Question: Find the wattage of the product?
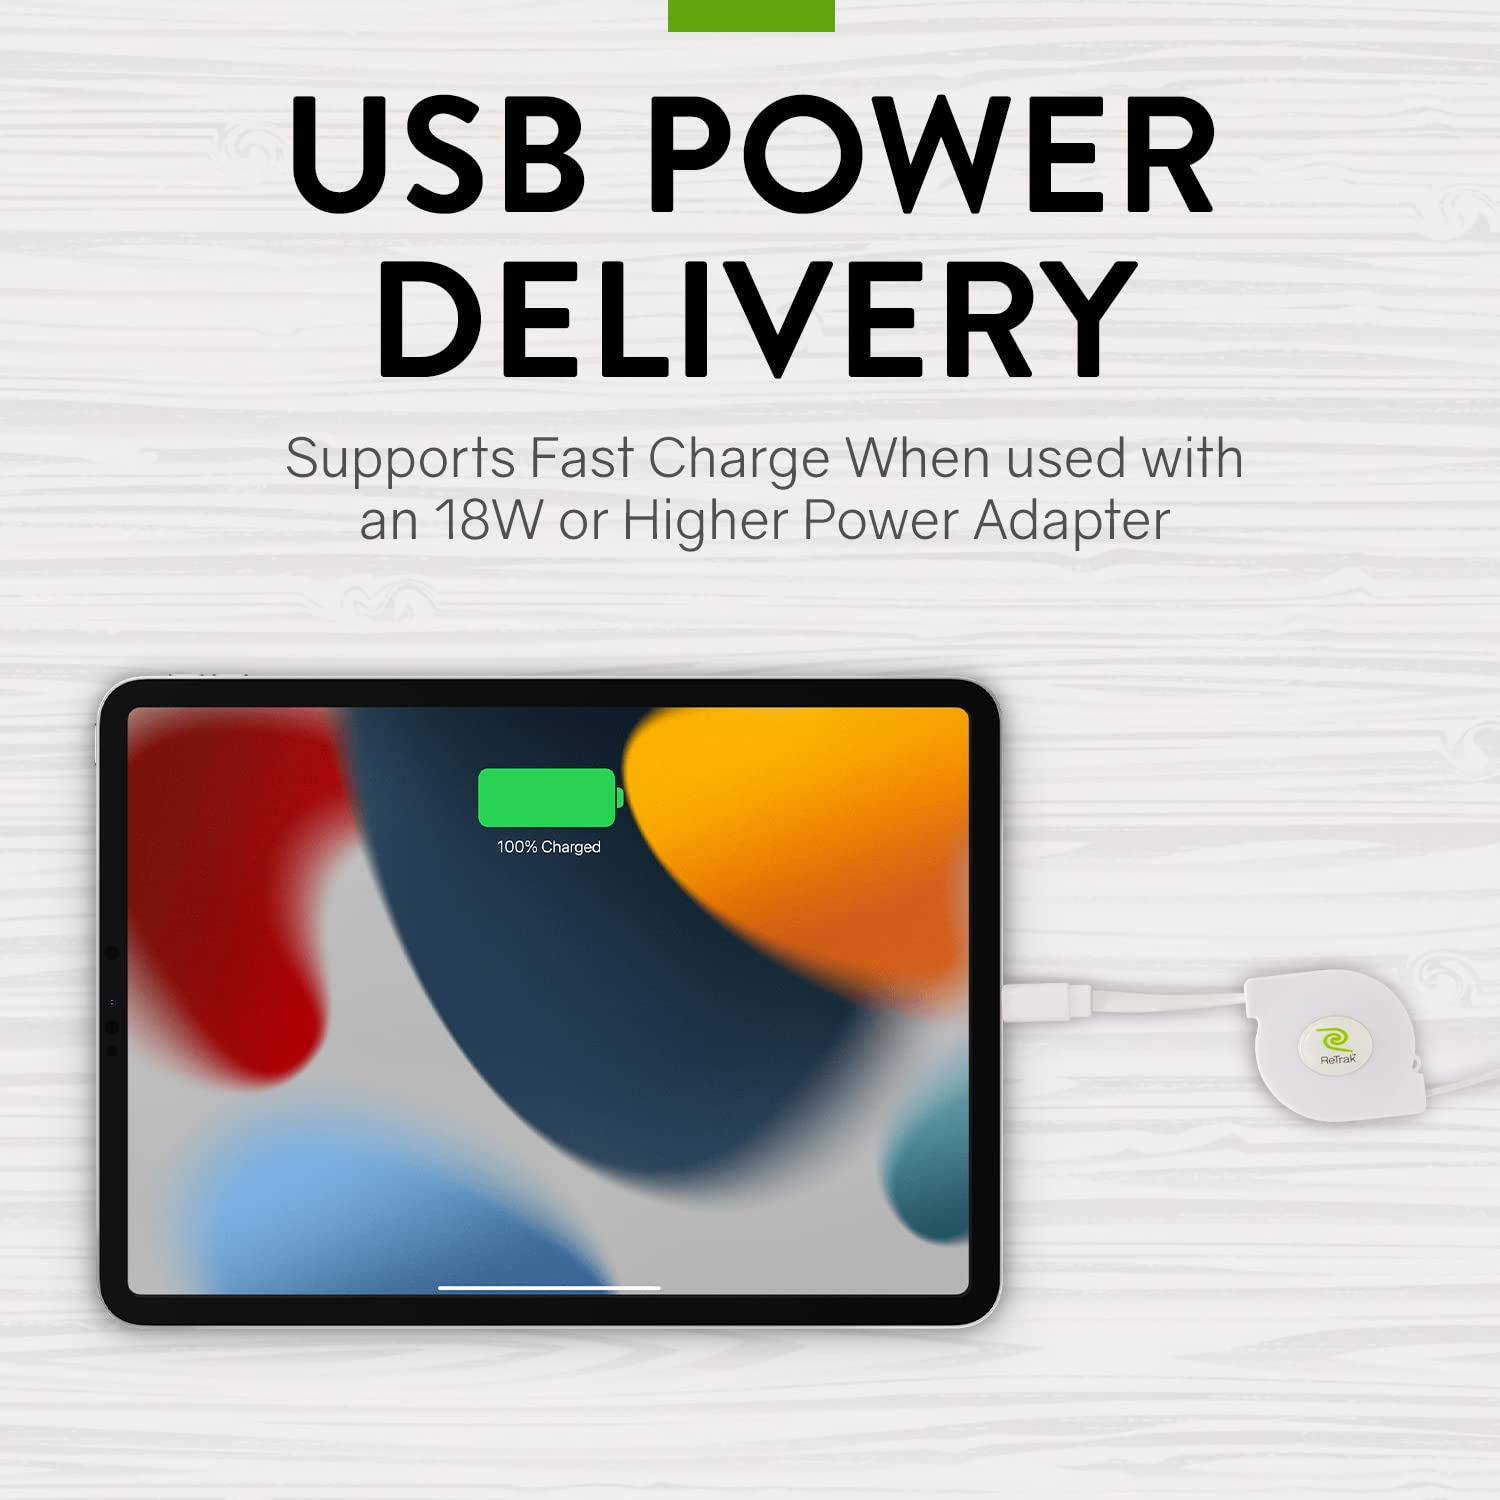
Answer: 18.0 watt